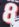
Number: 8